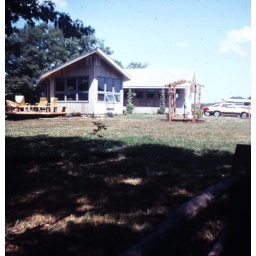
Bill and Lois' home in West Bath, Maine over looking the ocean inlet.